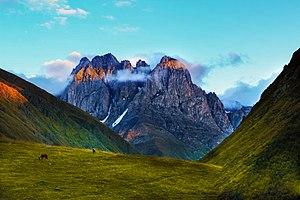
La municipalité de Kazbegui est un district de la région de Mtskheta-Mtianeti en Géorgie, dont la ville principale est Stepantsminda.
Le parc national de Kazbek est situé dans la région de Mtskheta-Mtianeti, au nord-est de la Géorgie.